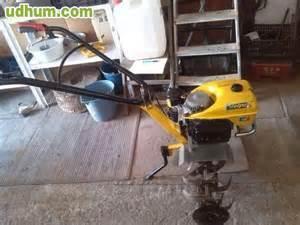
dog